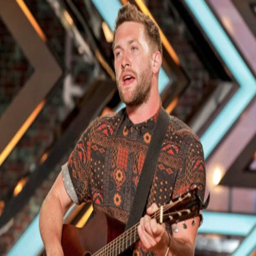
interactive tv program : instead 's chair was given to person